List of LGBTQ Academy Award winners and nominees

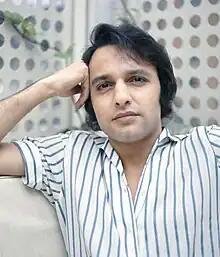
Sal Mineo, bisexual, nominated for 2 Oscars.

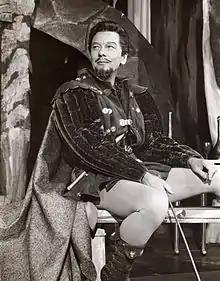
Sir John Gielgud, gay, winner of 1 Oscar, nominated for 2.

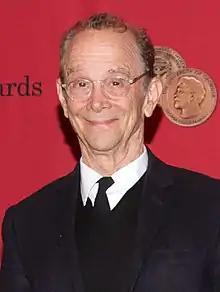
Joel Grey, gay, winner of 1 Oscar.

The following list is composed of actors who have been claimed to be LGBT by others. They have been outed by a third party either while alive or after their death. However, they never publicly came out.